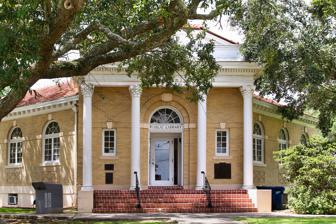
Building: Jennings Carnegie Public Library
Country: United States of America
Year built: 1908
United States historic place Jennings Carnegie Public Library U.S. National Register of Historic Places Show map of Louisiana Show map of the United States Location 303 North Cary Avenue, Jennings, Louisiana Coordinates 30°13′22″N 92°39′34″W / 30.22285°N 92.65945°W / 30.22285; -92.65945 Area 0.12 acres (0.049 ha) Built 1908 Architect Whitfield & King Architectural style Palladian NRHP reference No. 82002776 Added to NRHP January 8, 1982 The Jennings Carnegie Public Library is a Carnegie library located at 303 North Cary Avenue in Jennings, Louisiana . It is operated by the City of Jennings. The library was listed on the National Register of Historic Places on January 8, 1982. History The Jennings Carnegie Public Library is the oldest established library in the state of Louisiana. In 1889 the Jennings Ladies' Library Association opened the first public library in Jennings, Louisiana. The first structure burned down in 1901, leading the association to purchase the site and request financial support for a new library from the Carnegie Library program. With a donation of $10,000 and the city providing funding, support, and maintenance, the women were allowed to proceed with the project. The new building was built in 1908. Architecture The new building was built in 1908 with buff brick with white woodwork trim, and is located on a corner lot on the edge of the business district of Jennings.  The main entrance is into a domed octagonal rotunda at the corner of the V-shaped building, with four Corinthian columns topped by a full entablature and a parapet beneath the dome.  It is Palladian or Italian Renaissance architecture, designed by New York City architects Whitfield & King . It was remodeled in 1952 and the south wing of the building was extended by four bays, with compatible brickwork and details. Collections The Jennings Carnegie Public Library has a number of collections. The Historic Jennings Photo Collection A large collection of photos from Jennings McComb The Birth of Jennings A three-volume collection of historical pictures and articles by Walter D. Morse The Morse Collection A collection of shells, photographs, and other historical items from L.L. Morse The Jennings Newspaper Collection Jennings newspapers dating from 1894 The Ron Wilkinson Postcard Collection A donated collection of postcards from a native of Jennings, Ron Wilkinson The High School and College Yearbook Collection A collection of Jennings high school yearbooks from various years See also National Register of Historic Places listings in Jefferson Davis Parish, Louisiana References